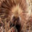
Label: porcupine